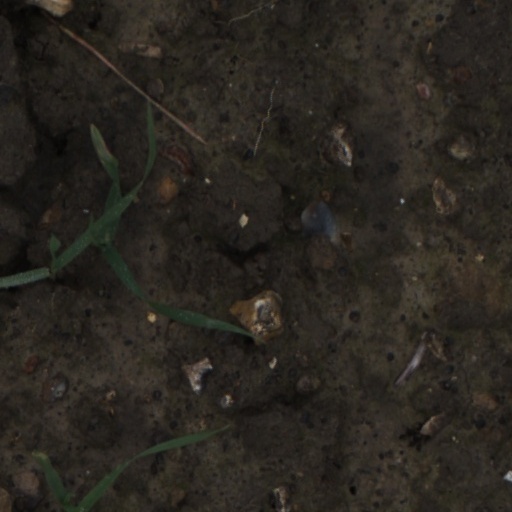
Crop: wheat